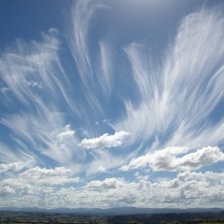
Cloud type: Cirrus